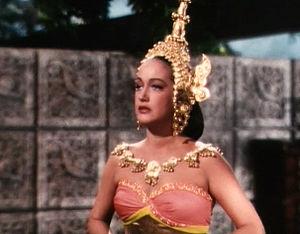
Dorothy Lamour, de son vrai nom Mary Leta Dorothy Stanton, était une actrice et chanteuse américaine née le 10 décembre 1914 à La Nouvelle-Orléans, et morte le 22 septembre 1996 à Los Angeles.